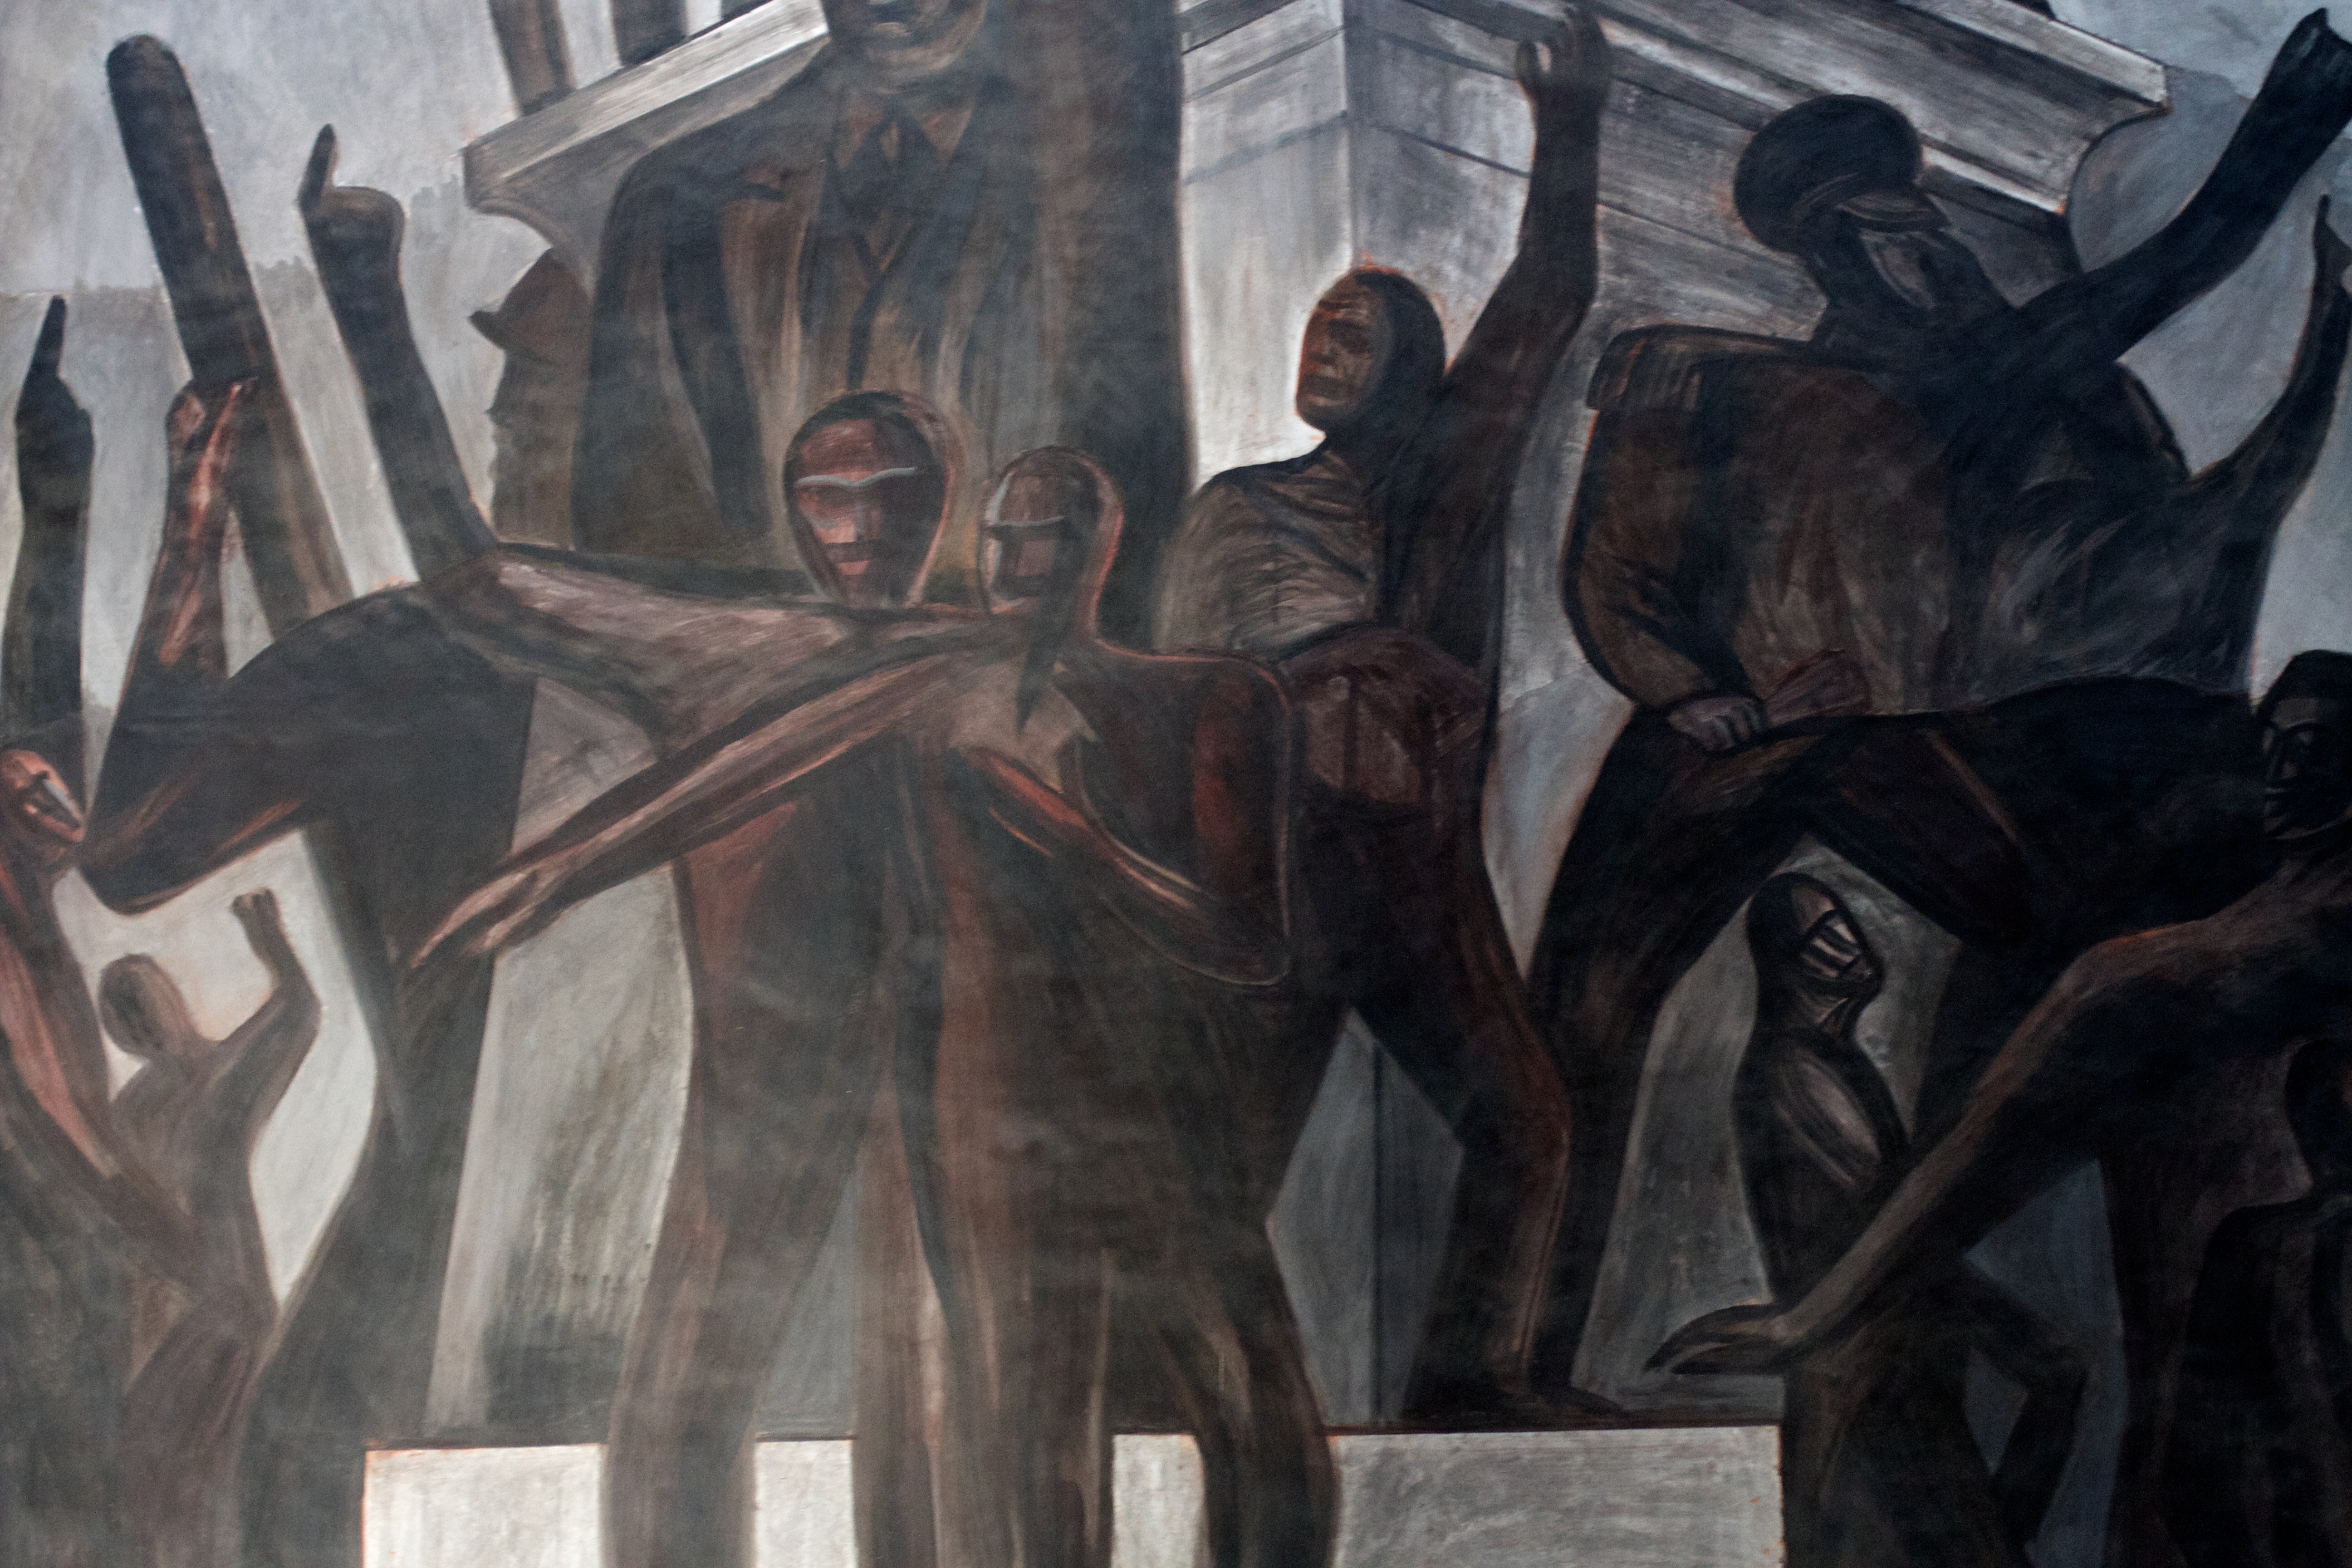
painting, art, modern art, ancient history